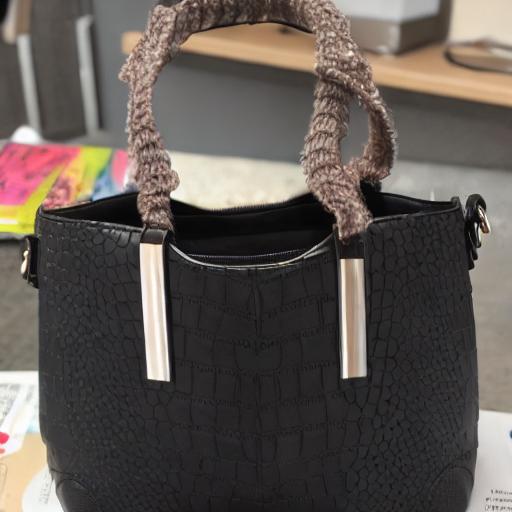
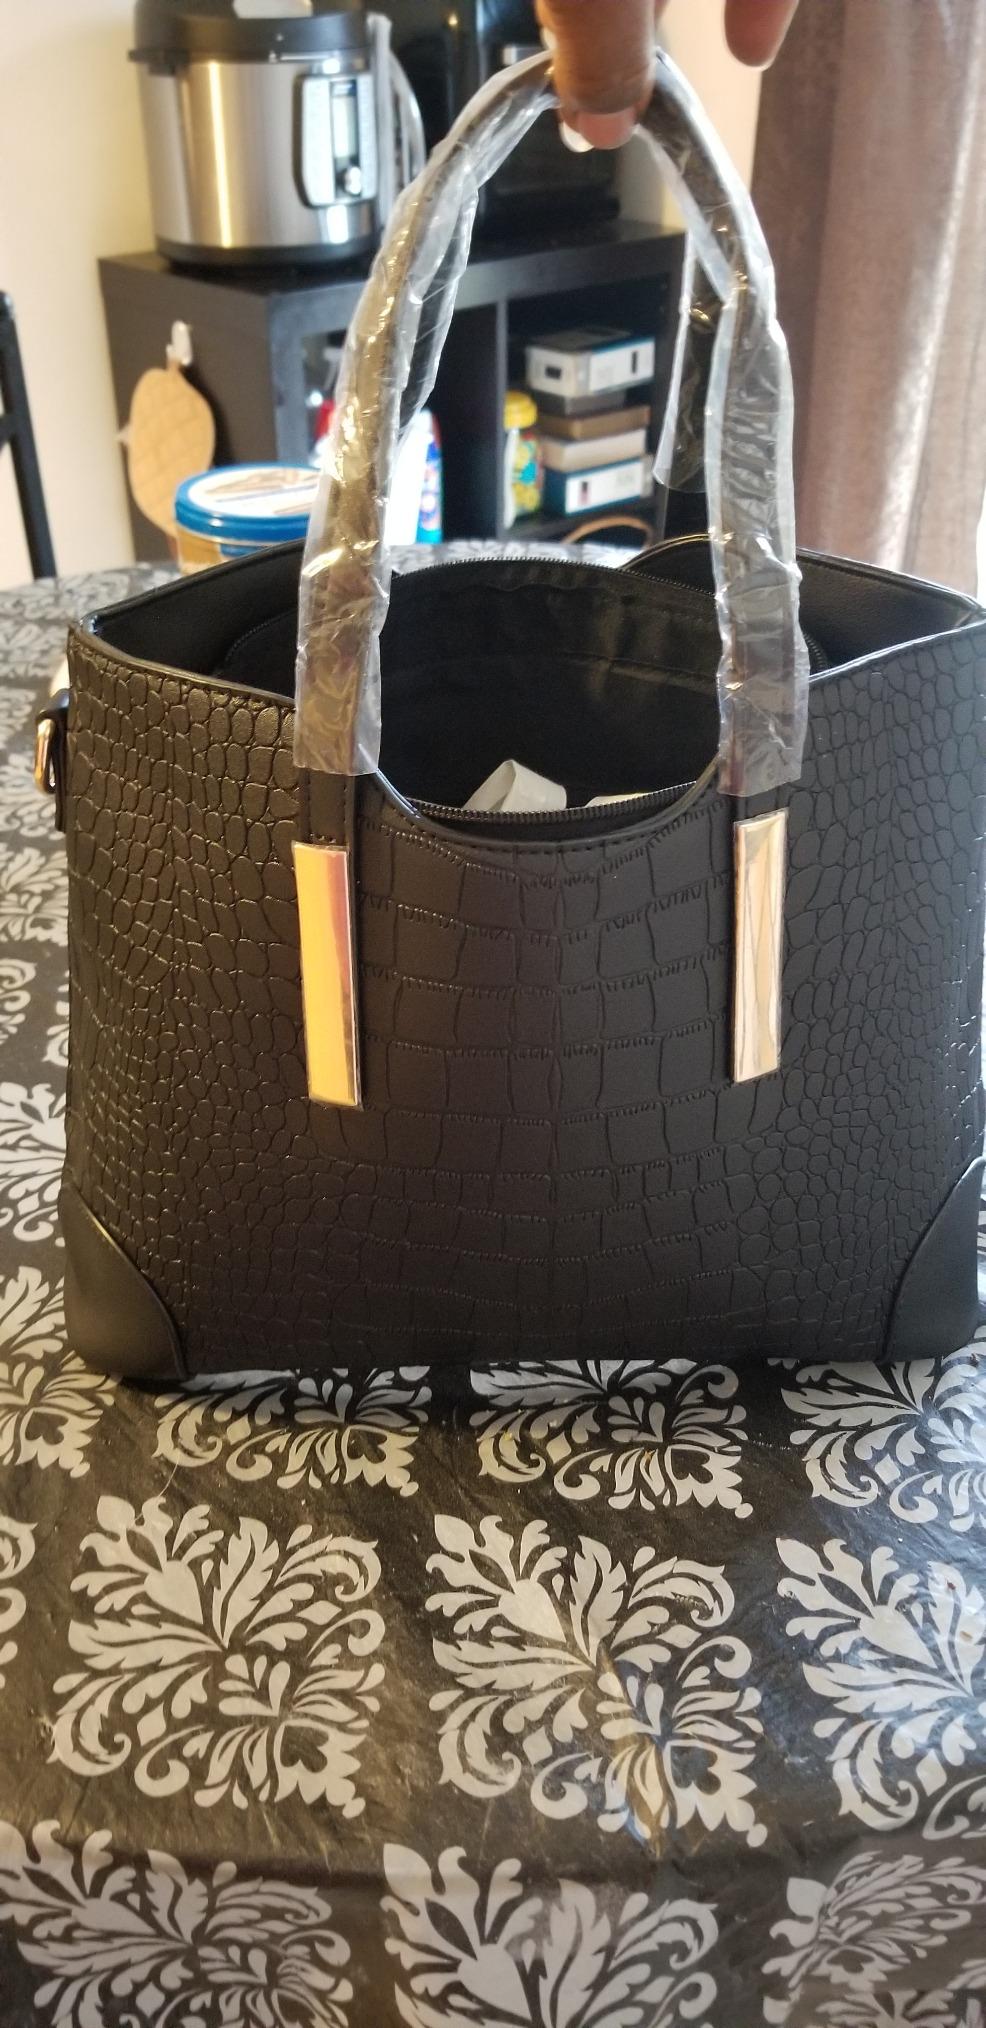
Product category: accessories_handbag
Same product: no